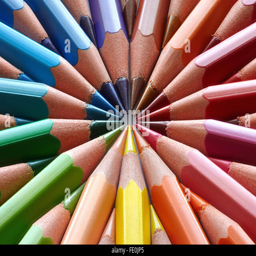
macro of colored pencils in a circle